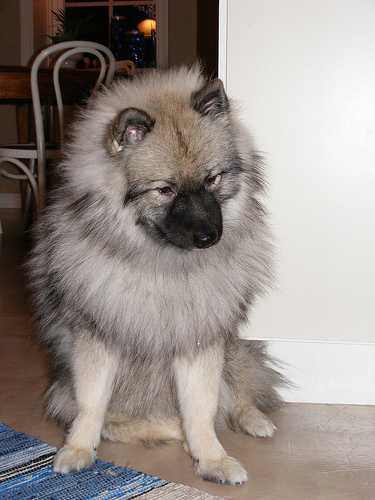
Breed: keeshond